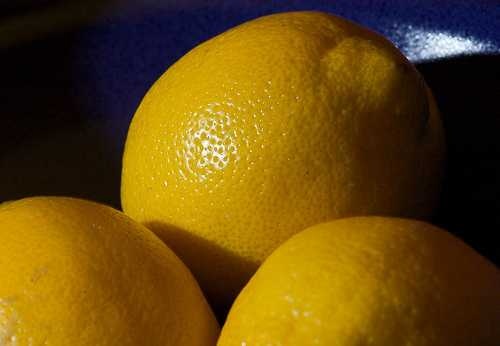
Label: Lemon